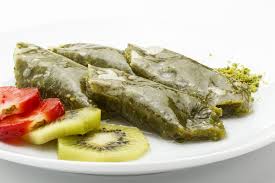
Yemek: yaprak_sarma